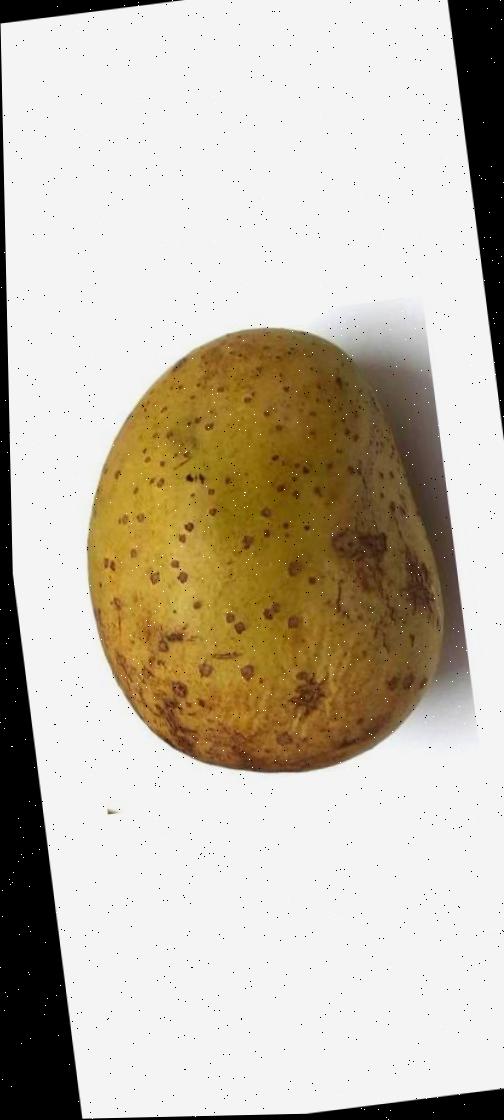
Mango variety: Gourmoti